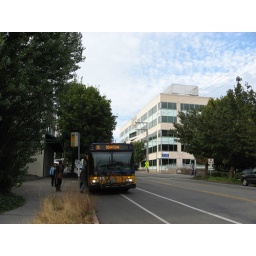
Office building near bus stops on Dexter Ave. N.